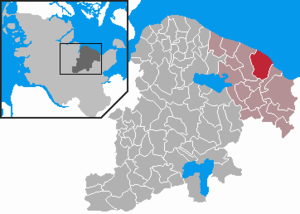
Behrensdorf (Østersøen)
Kort
Behrensdorf er en by og kommune i det nordlige Tyskland, beliggende i Amt Lütjenburg i den nordøstlige del af Kreis Plön. Kreis Plön ligger i den østlige/centrale del af delstaten Slesvig-Holsten.